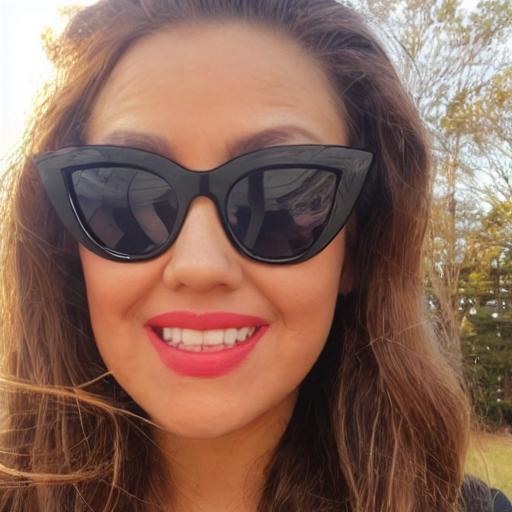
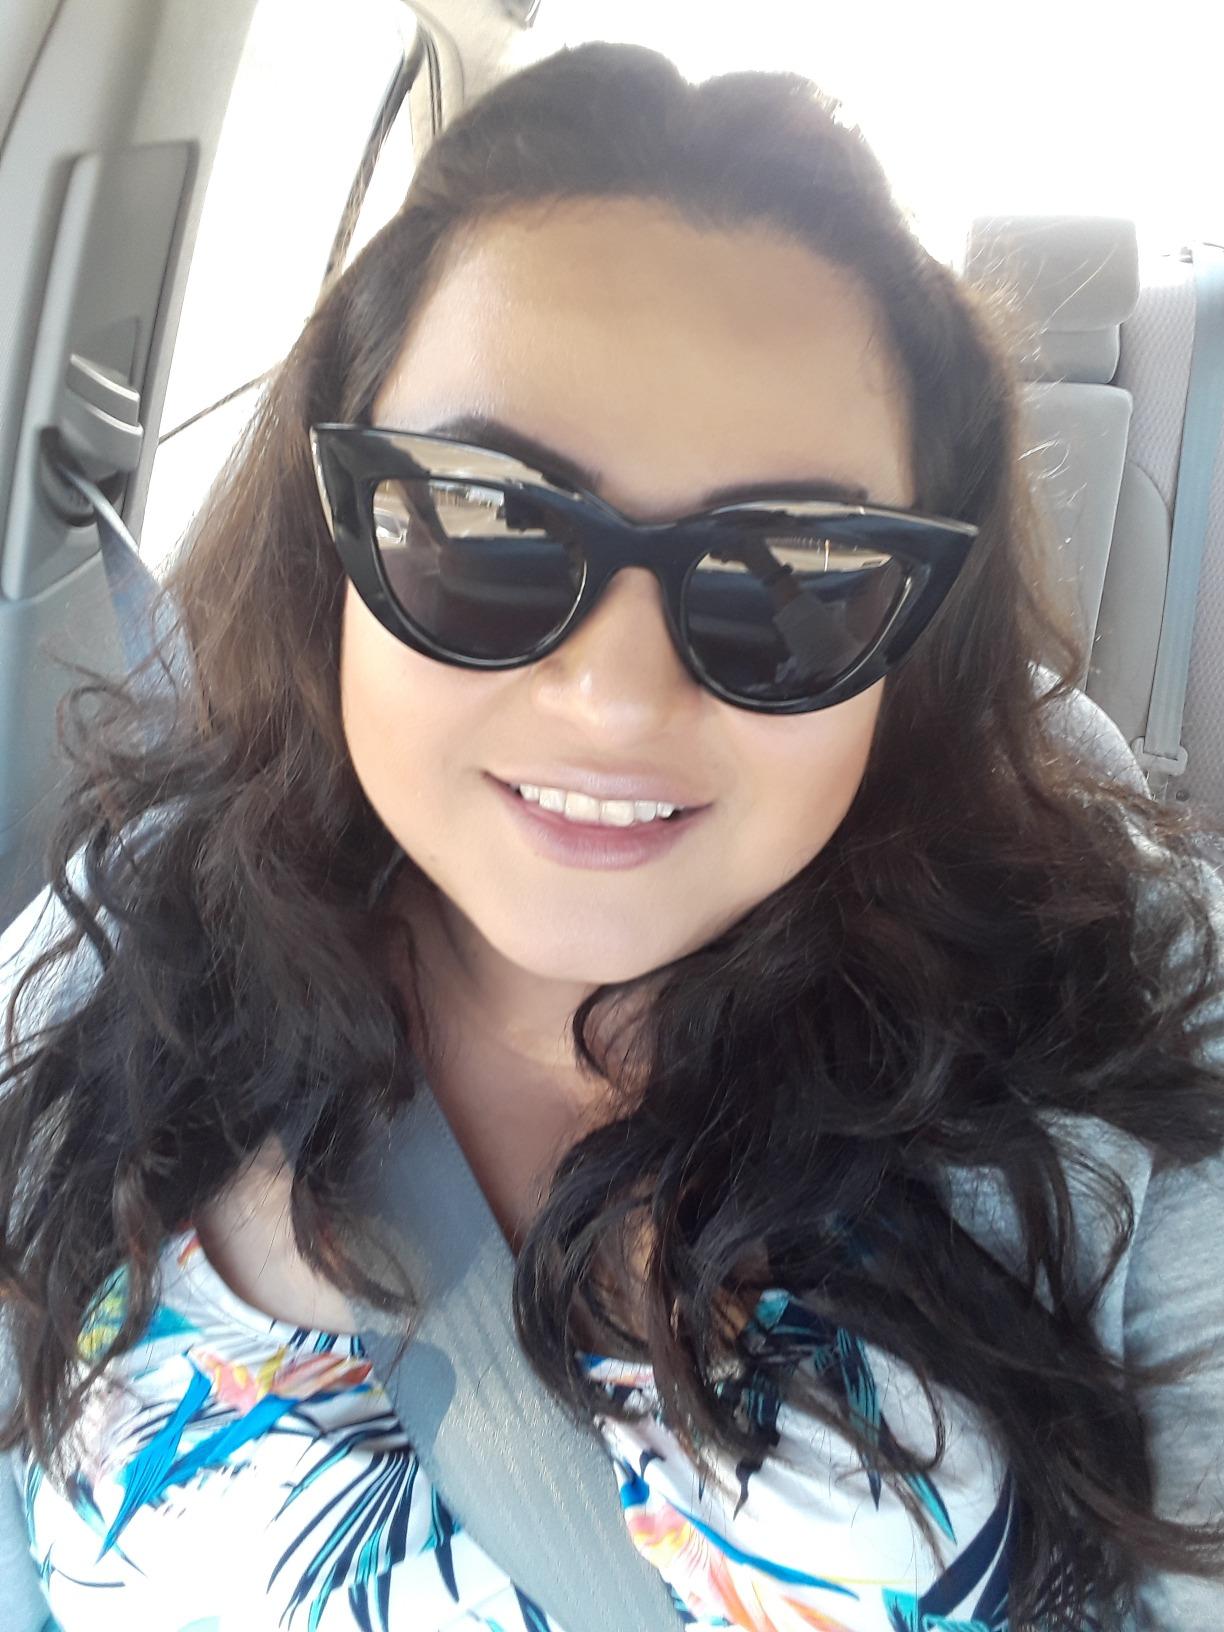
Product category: accessories_sunglasses
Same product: no